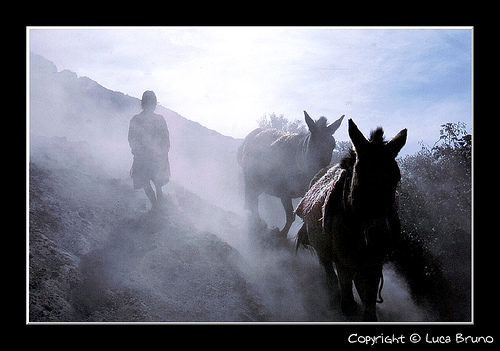
user: Given an image and a question. Answer the question in a short answer. Question: What kind of animal is being used in the image? Short Answer:
assistant: donkey